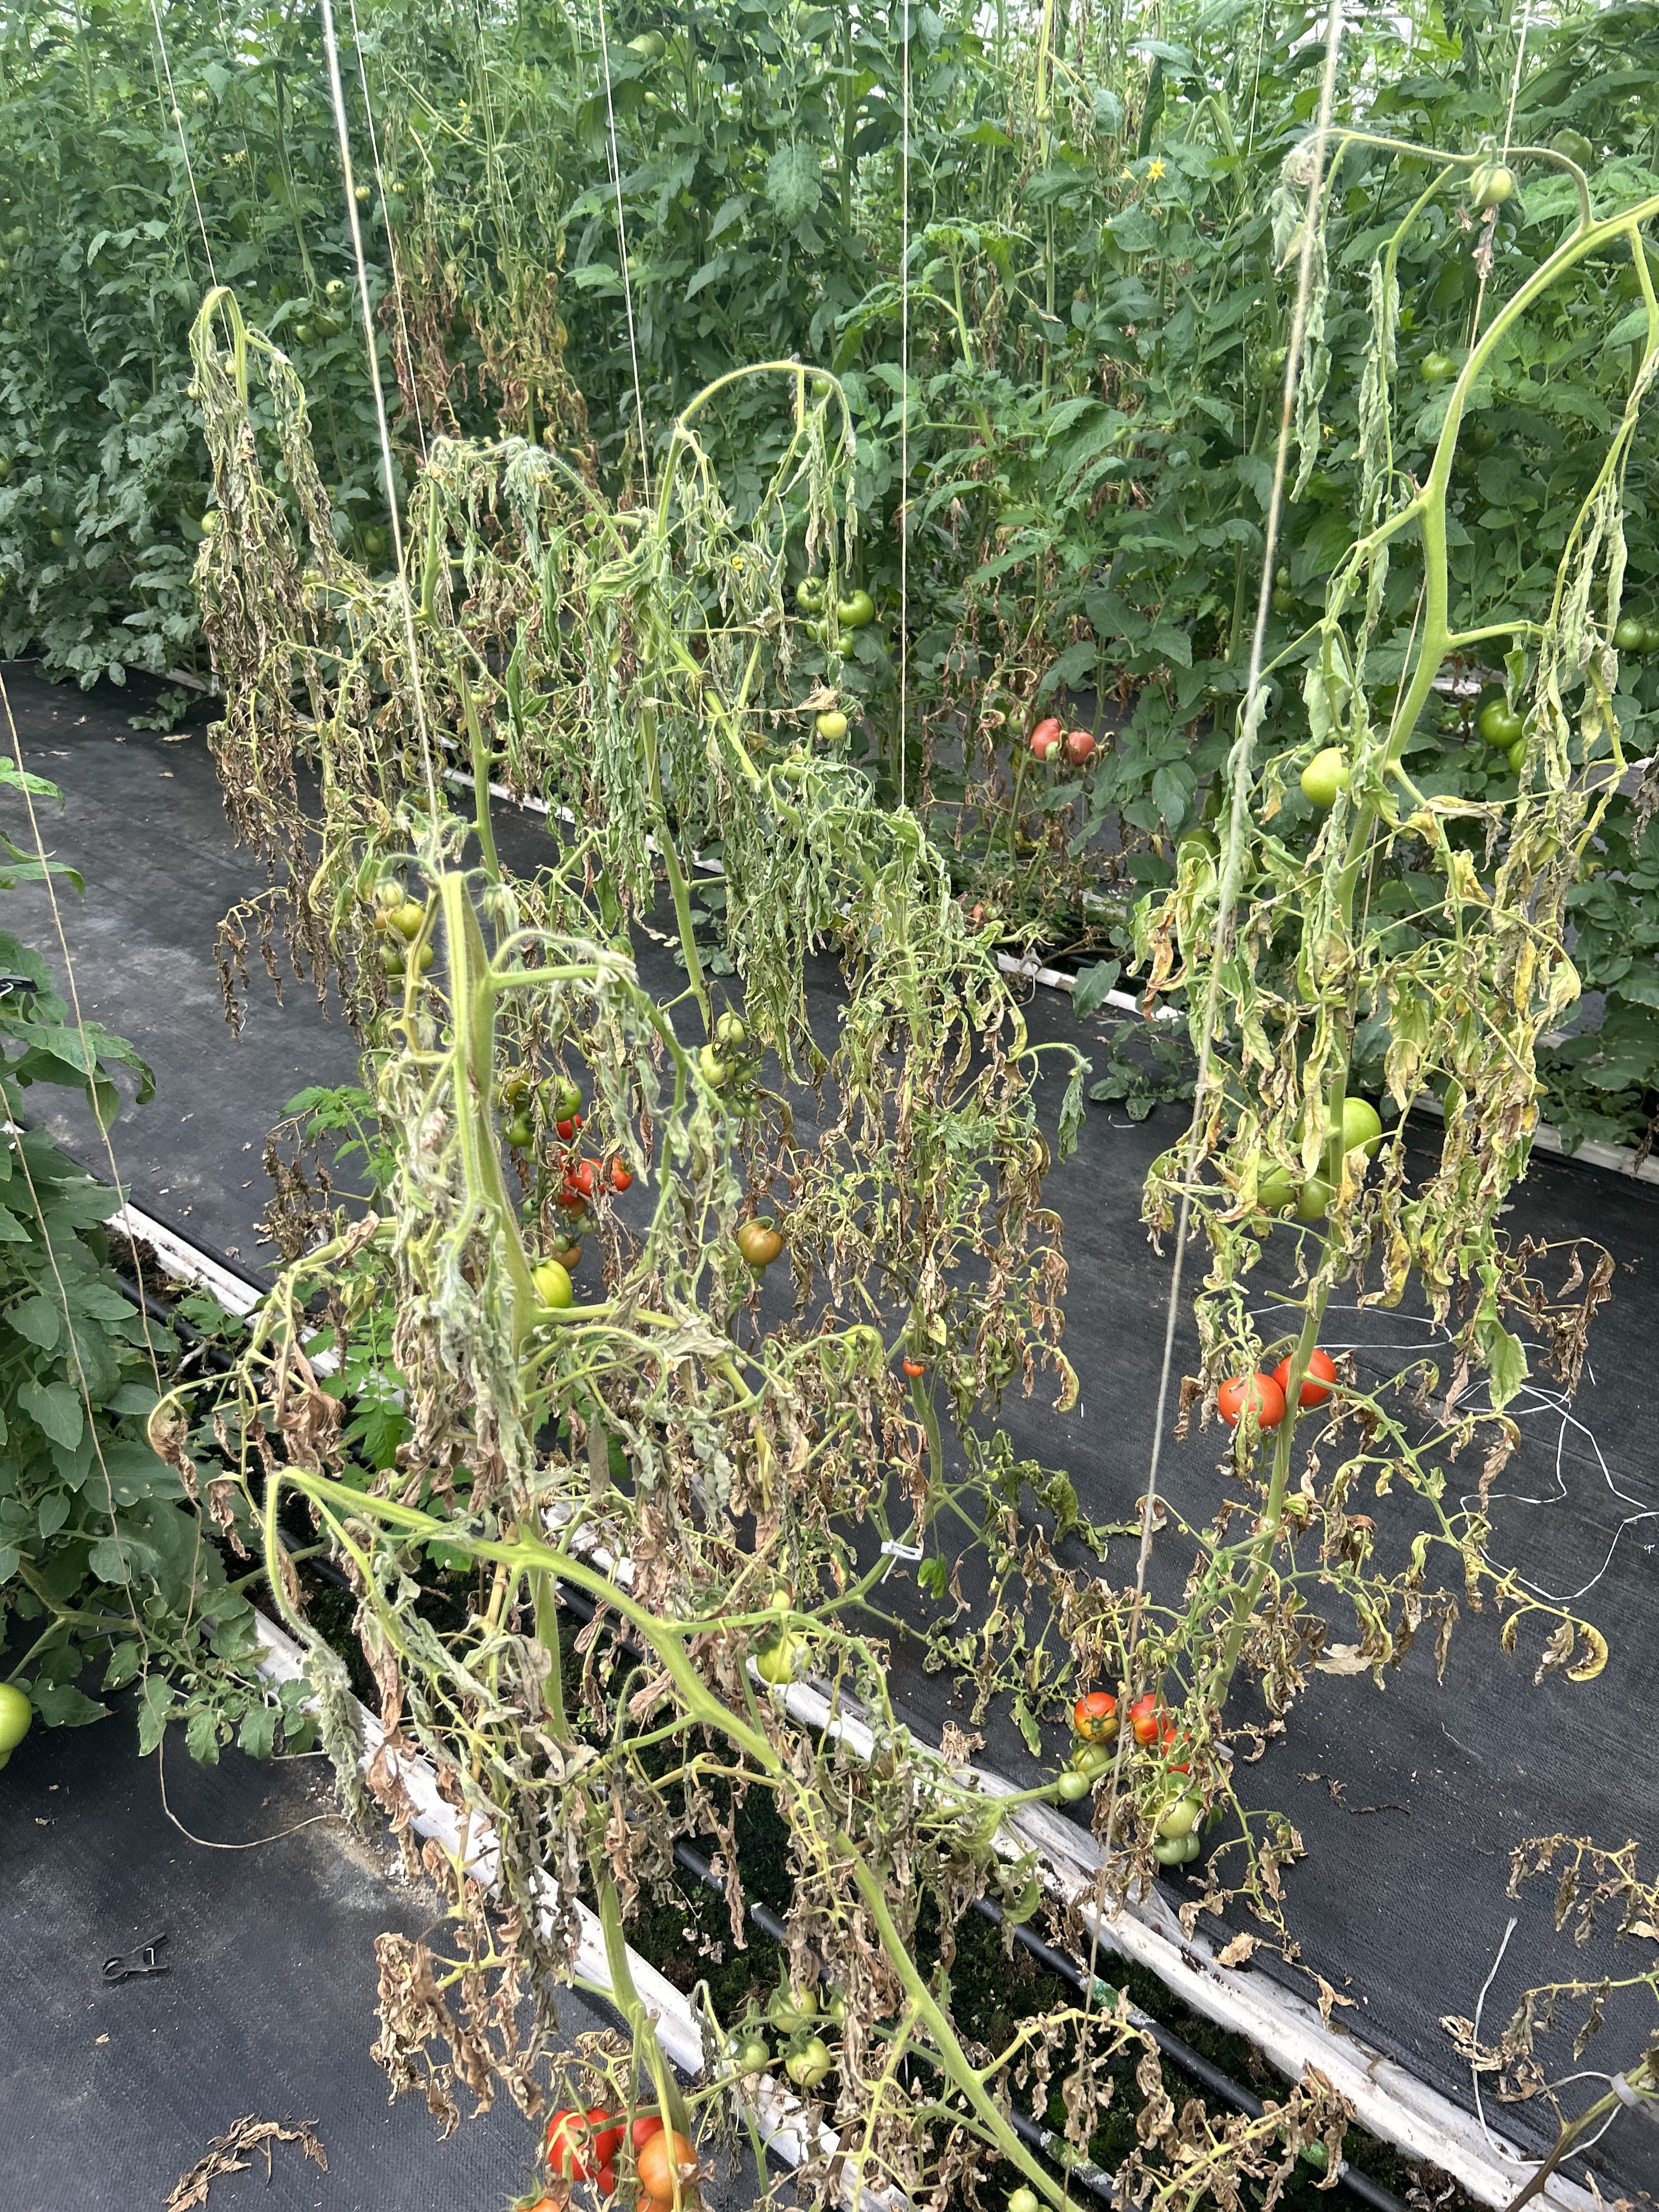
Disease: Wilt